Road racing

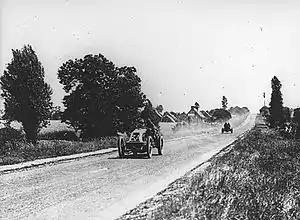
Automobiles competing in the 1906 French Grand Prix

The first organized automobile race was held on July 22, 1894, from Paris to Rouen, France. The first held in the United States was a 54-mile competition from Chicago to Evanston, Illinois and return, held on November 27, 1895. By 1905, the Gordon Bennett Cup, organized by the Automobile Club de France, was considered the most important race in the world. In 1904, the "Association Internationale des Automobiles Clubs Reconnus" was formed by several European automobile clubs. In 1904 the FIM created the international cup for motorcycles. The first international motorcycle road race took place in 1905 at Dourdan, France.